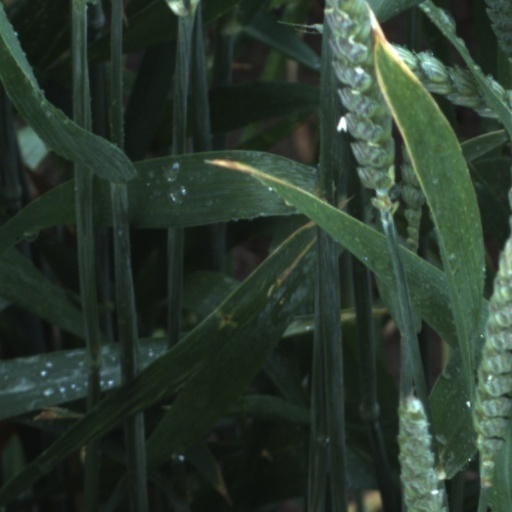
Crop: wheat